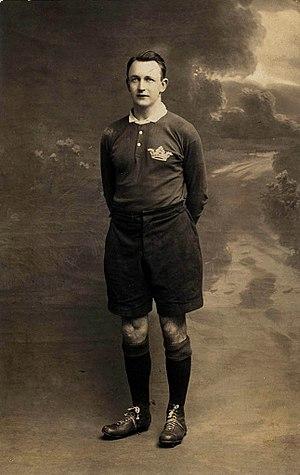
Arthur Cooper Wallace, plus connu sous le nom de Johnnie Wallace, né le 5 octobre 1900 à Macksville et décédé le 3 novembre 1975, est un joueur de rugby à XV sélectionné en équipes d'Australie puis d'Écosse au poste de trois quart aile.